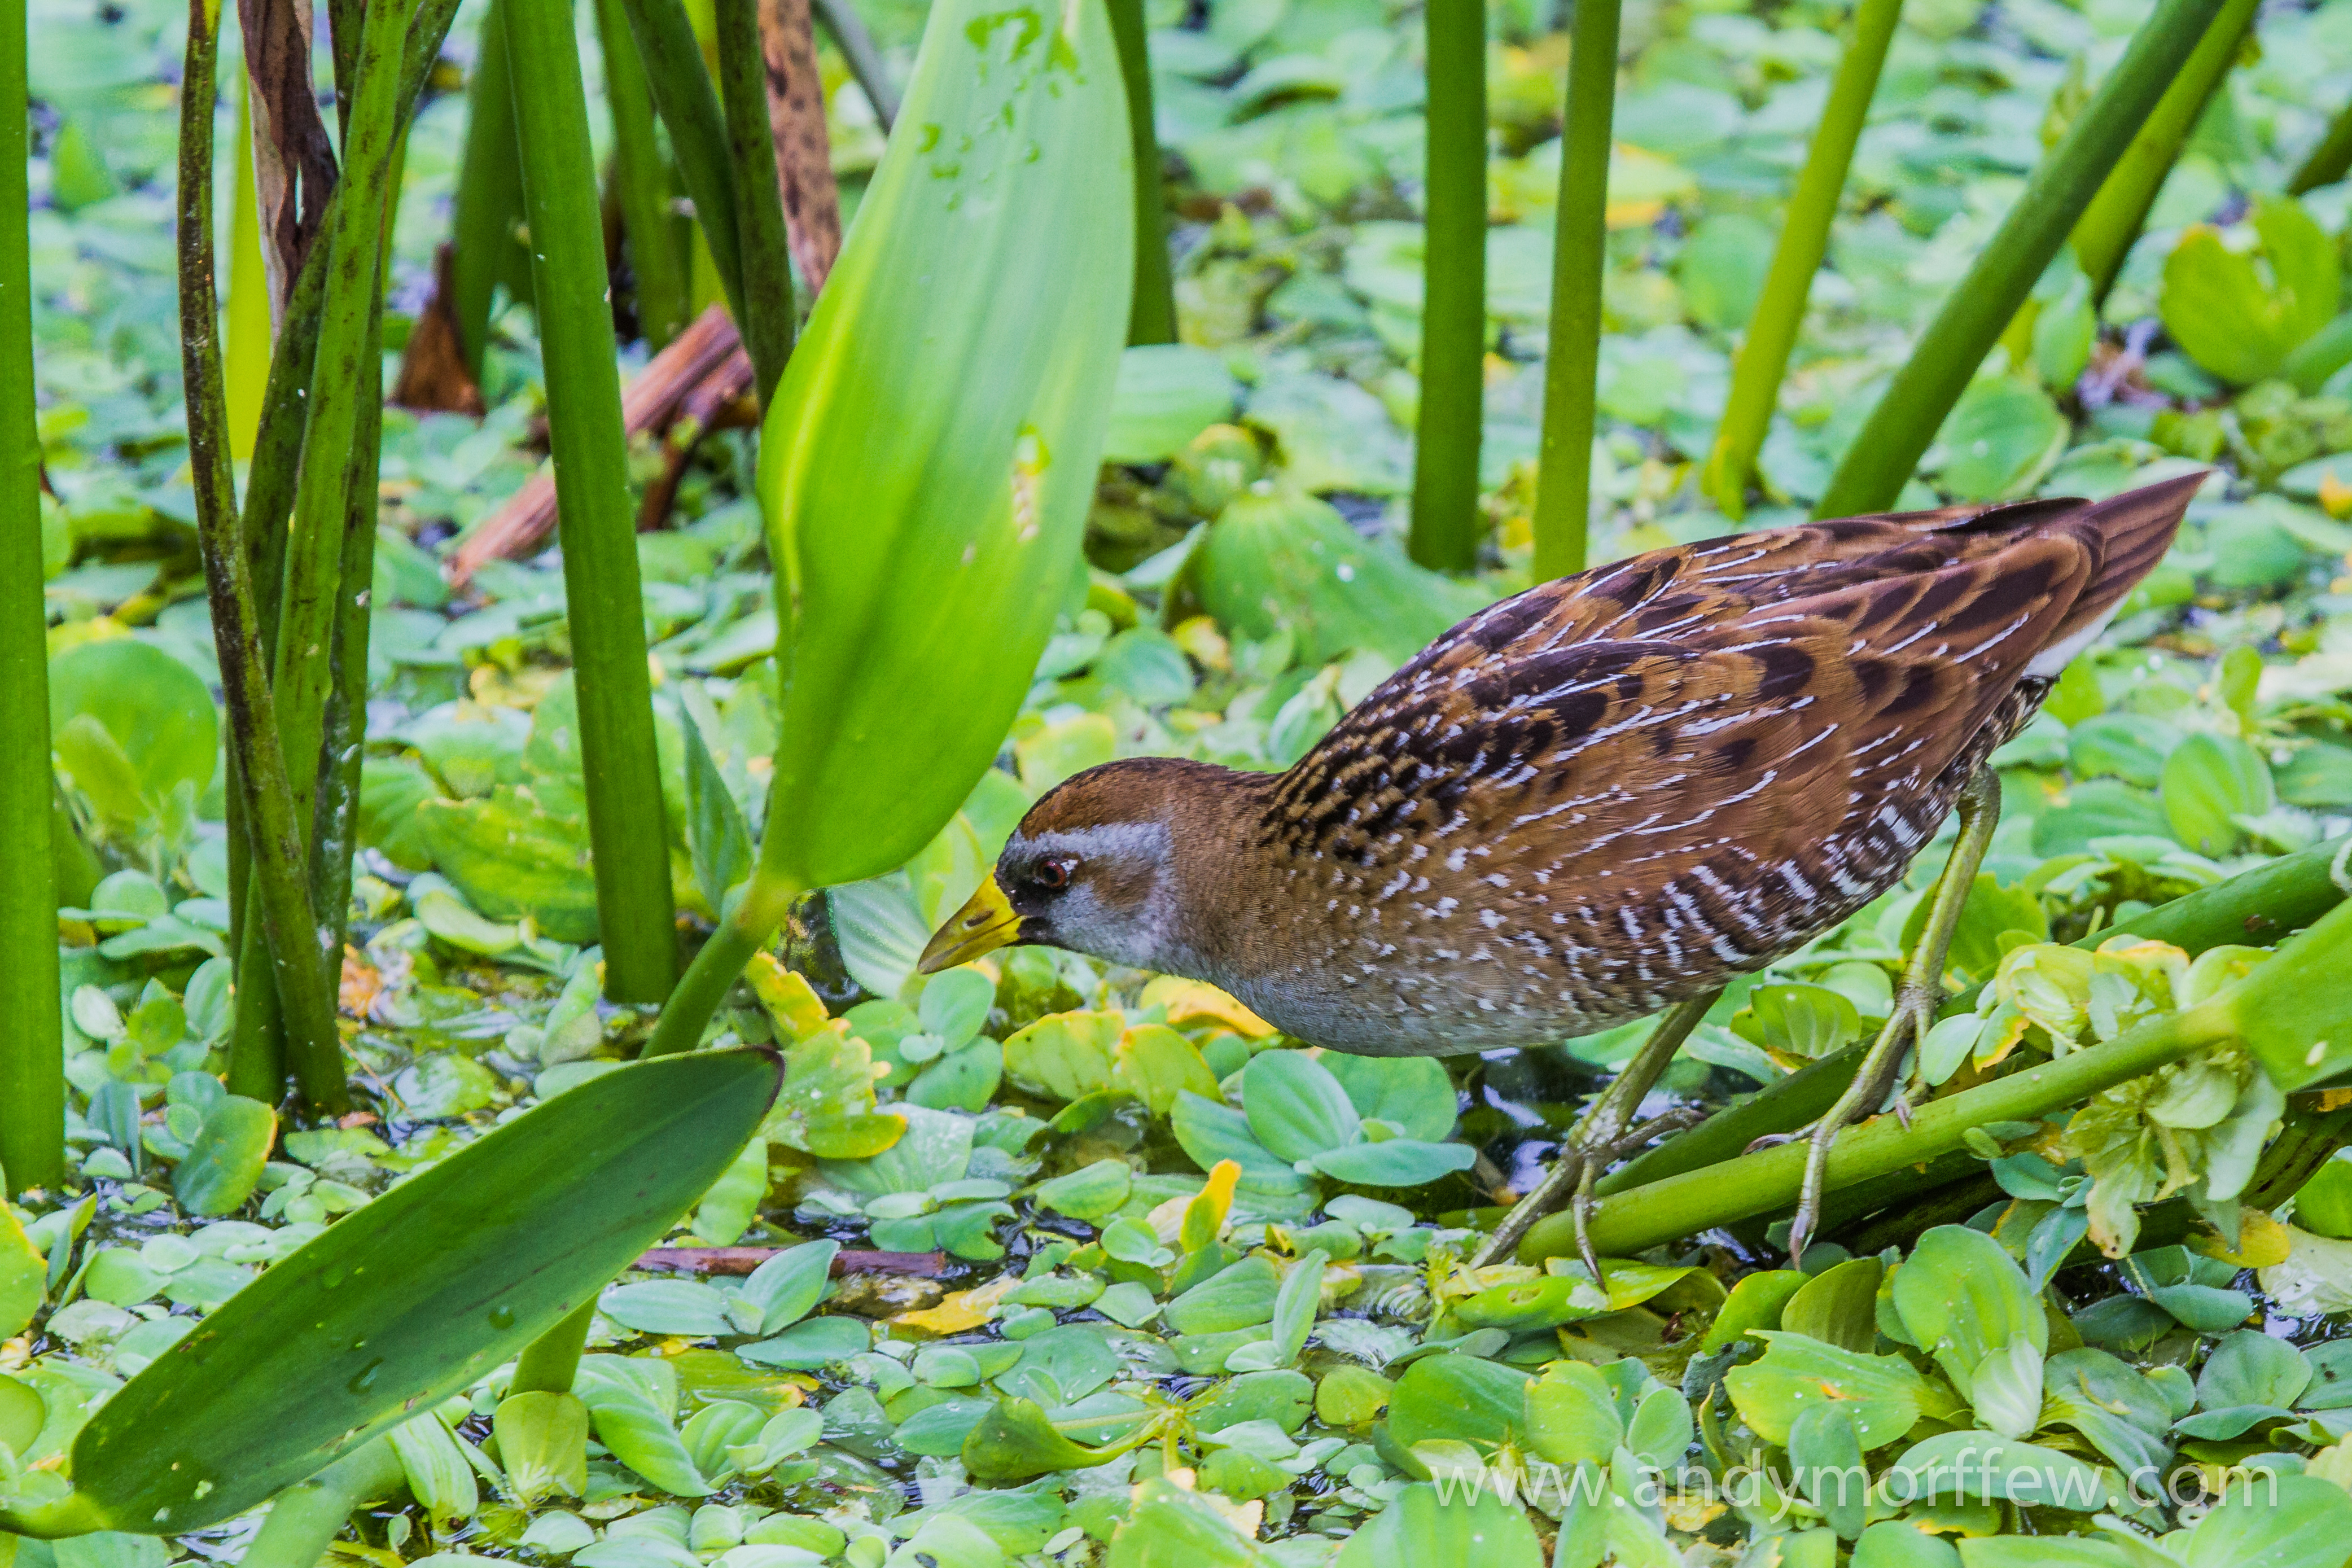
nature, grass, bird, leaf, flower, wildlife, green, jungle, garden, fauna, duck, rainforest, habitat, tropics, florida, andymorffew, morffew, naturethroughthelens, sora, greencaynaturecenter, natural environment